Ashton Windmill

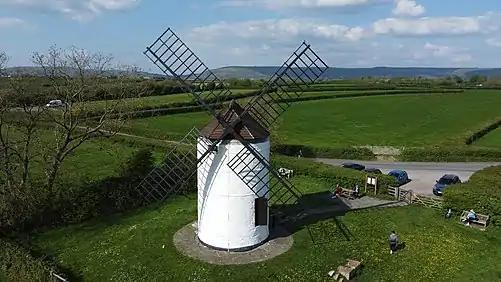

Ashton windmill is a tower mill in Chapel Allerton, Somerset, England. The mill has been designated by English Heritage as a grade II* listed building.